List of Murray State Racers men's basketball head coaches

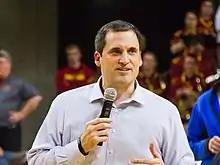
Steve Prohm, the current head coach of the Murray State Racers.

The following is a list of Murray State Racers men's basketball head coaches. There have been 16 head coaches of the Racers in their 98-season history.